No Exit (Miami Vice)

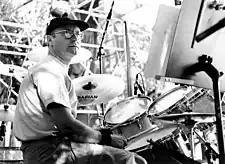
"I Don't Care Anymore" by Phil Collins "(pictured 1996)" featured in "No Exit".

"No Exit" was originally given the working title "Three-Eyed Turtle", which was changed when an executive at the National Broadcasting Company (NBC)'s Standards and Practices office realized this was slang for a sexual act. The amended title, "No Exit", has been seen by critics Steven Sanders and Aeon Skoble as a reference to Jean-Paul Sartre's 1944 play "No Exit", as the episode features "an early series engagement with existentialism". The pair have argued that the fractured relationship between Tony and Rita Amato echoes the philosopher's assertion that all human relationships are defined by a struggle for control and supremacy.